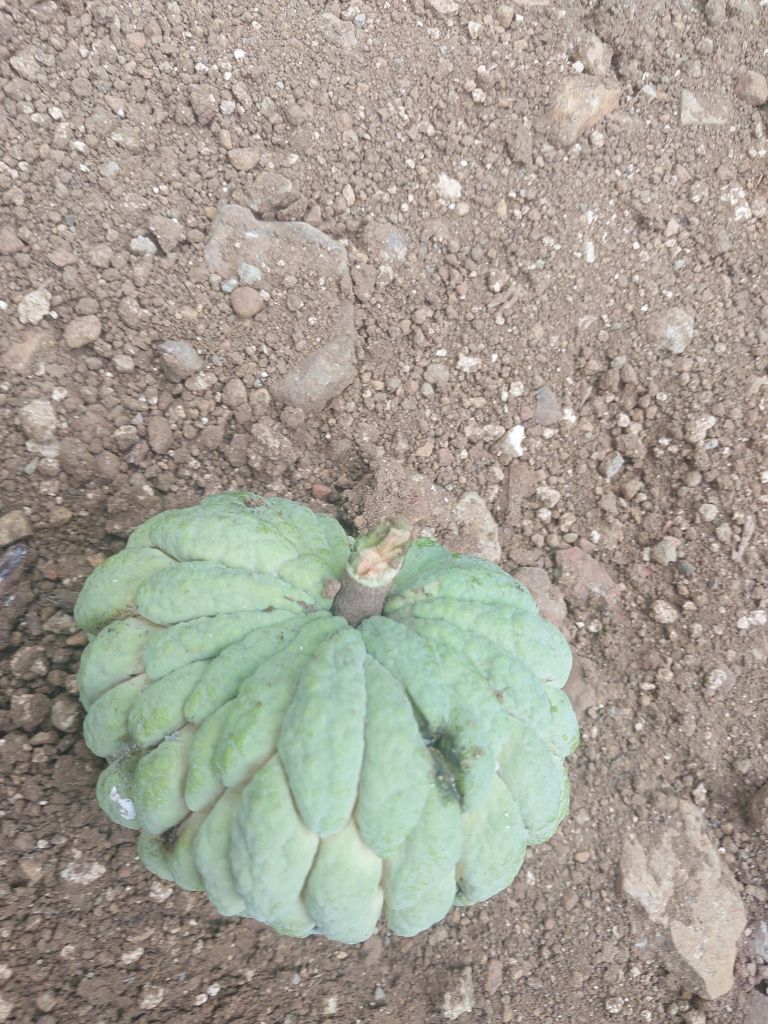
Disease label: Athracnose